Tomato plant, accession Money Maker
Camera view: horizontal (90 deg, fisheye); turntable rotation: 150 degrees
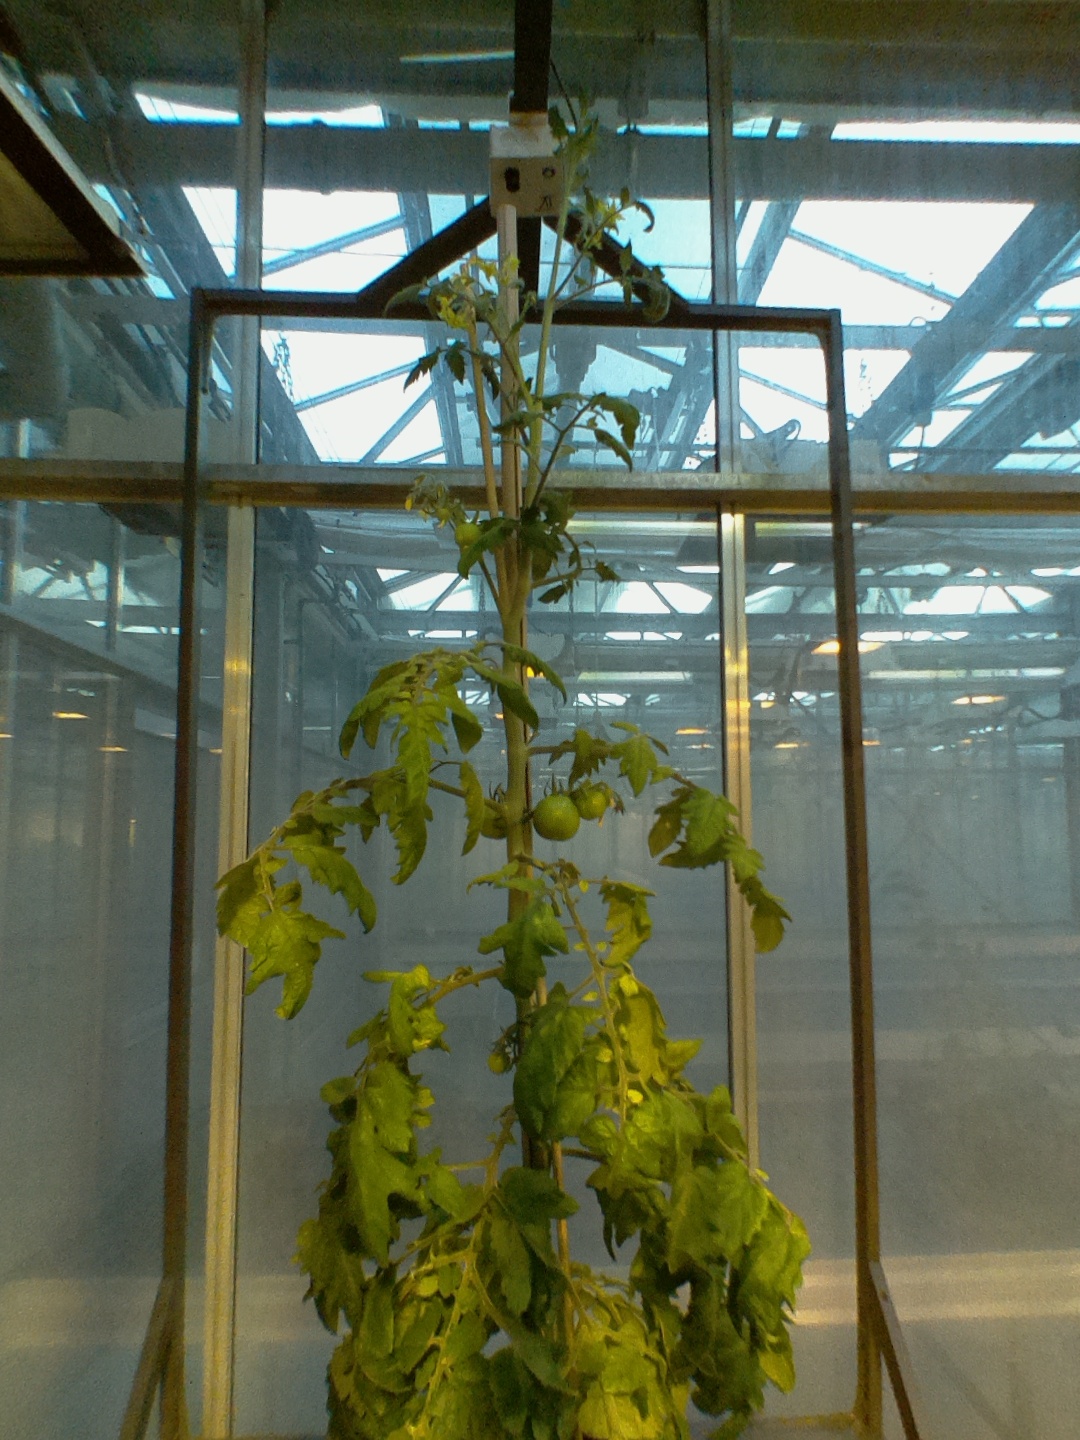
BBCH growth stage 73: 30%-40% of final fruit size